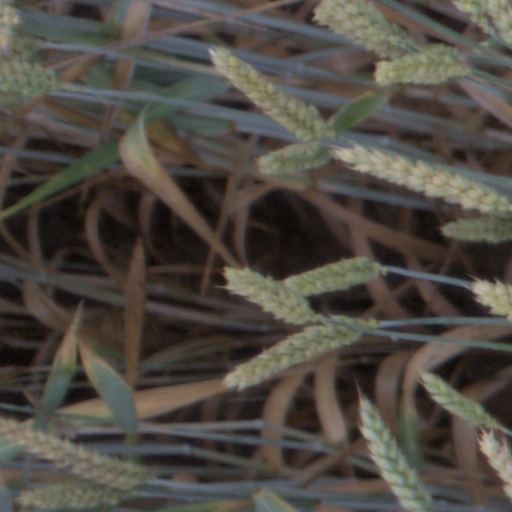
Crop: wheat